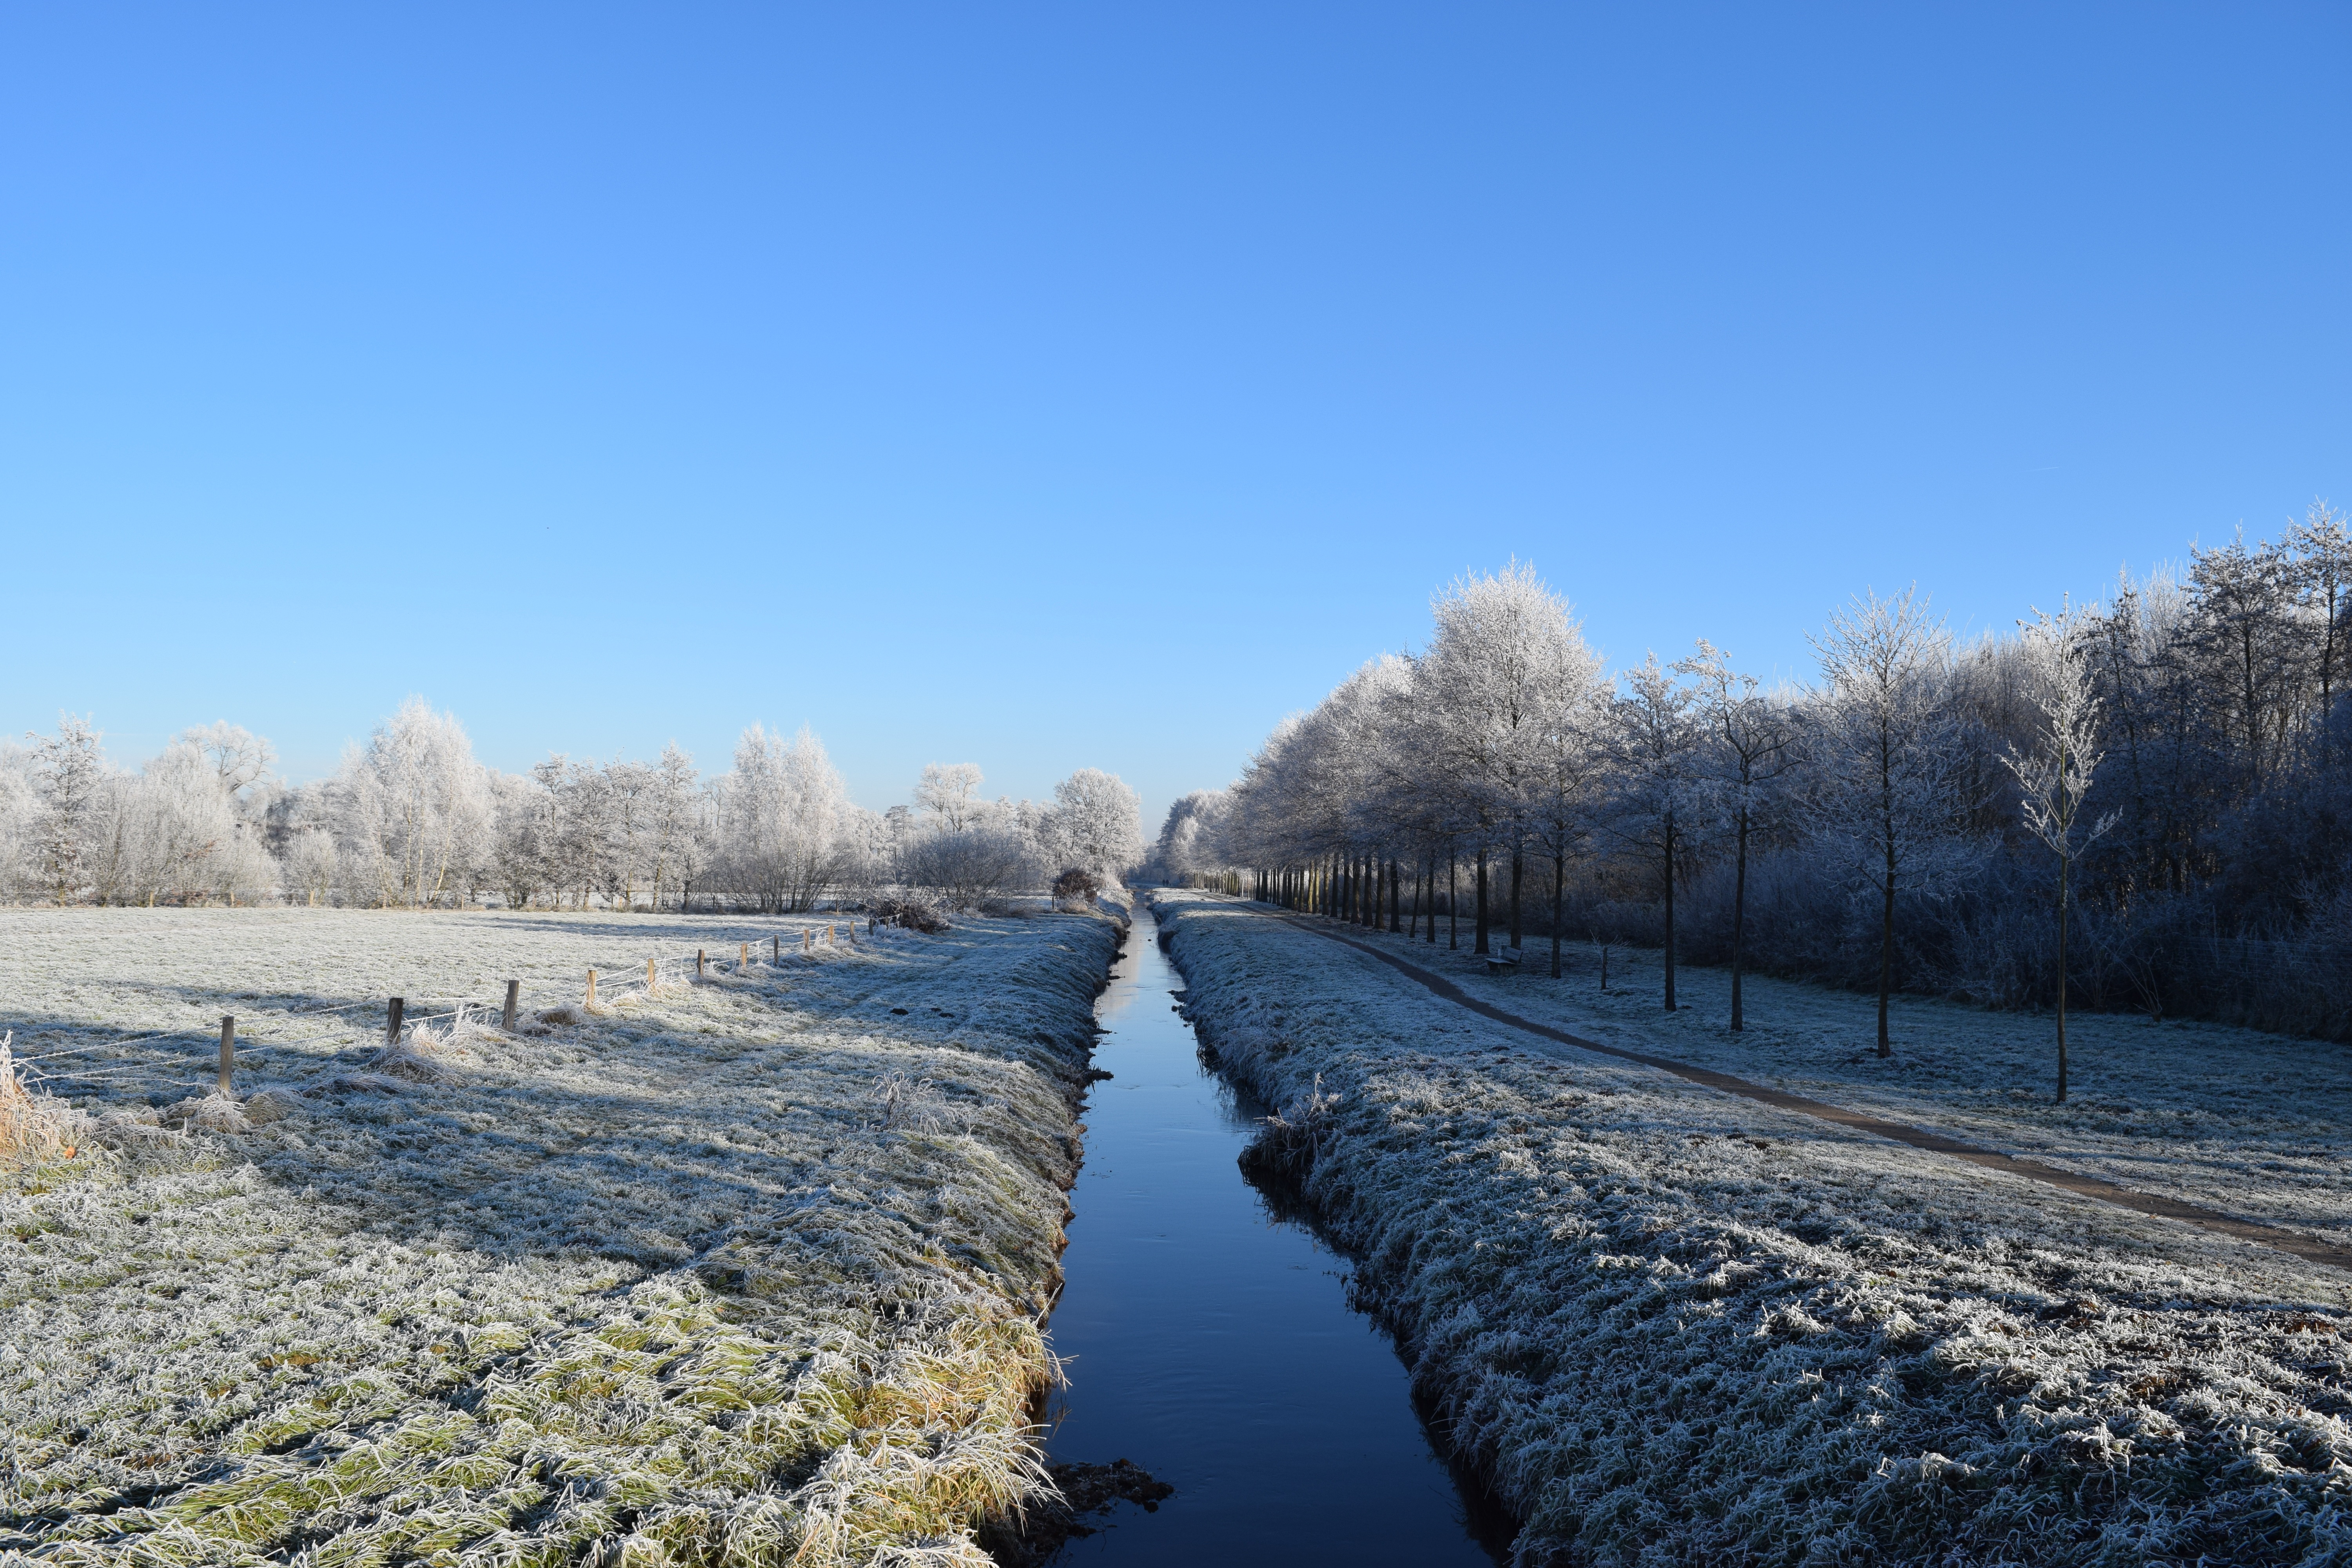
landscape, tree, nature, wilderness, mountain, snow, cold, winter, sky, morning, flower, lake, frost, river, ice, reflection, weather, blue, reservoir, season, waterway, hoarfrost, freezing, landform, delmenhorst, anne dig